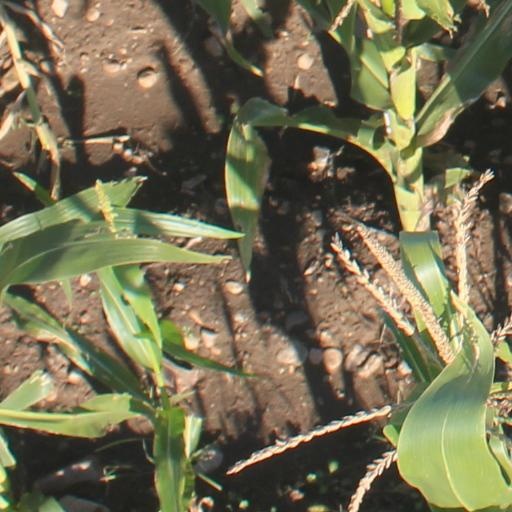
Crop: maize; corn